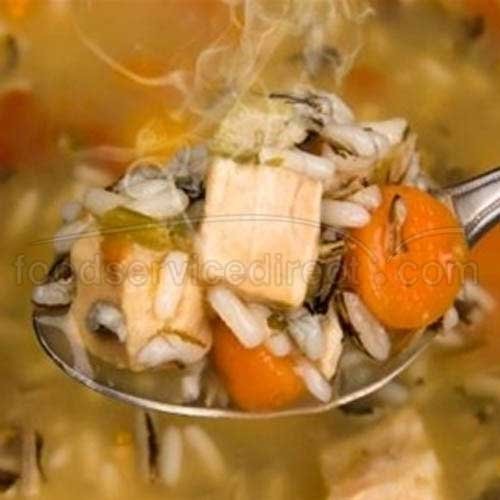
Item Name: Taste Traditions Chicken with Wild Rice Soup - 8 lb. package, 2 per case
Bullet Point: Ships frozen, CANNOT be cancelled after being processed.
Product Description: Taste Traditions Chicken with Wild Rice Soup - 8 lb. package, 2 per case Wild rice, white rice, diced chicken and vegetables in a well seasoned cream base. 8 Pound
Value: 2.0
Unit: Count

Price: 118.41